Kowloon Union Church

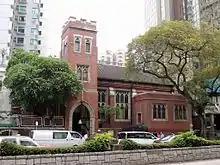
Kowloon Union Church along Jordan Road.

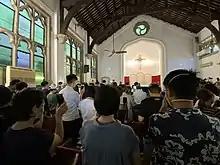
Interior of Kowloon Union Church.

Kowloon Union Church is a church in Jordan, Hong Kong. Located at 4 Jordan Road (K.I.L. no. 2174), it is a declared monument.